Alan Schilke

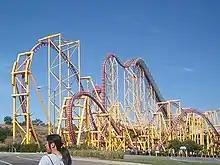
X at Six Flags Magic Mountain

Schilke worked with Arrow Dynamics for many years working his way up to the role of head engineer. During his time at Arrow Dynamics, Schilke was credited as the designer of Road Runner Express at Six Flags Fiesta Texas and Tennessee Tornado at Dollywood. Around the same time, Schilke came up with the concept of the 4th Dimension roller coaster. This concept was criticised by his colleagues at Arrow Dynamics for being too extreme and impossible to engineer. The project only got off the ground when Six Flags' President Gary Story asked the company to develop a scaled-down prototype. This then led to the design of X, later renamed X2, which was installed at Six Flags Magic Mountain in 2001.